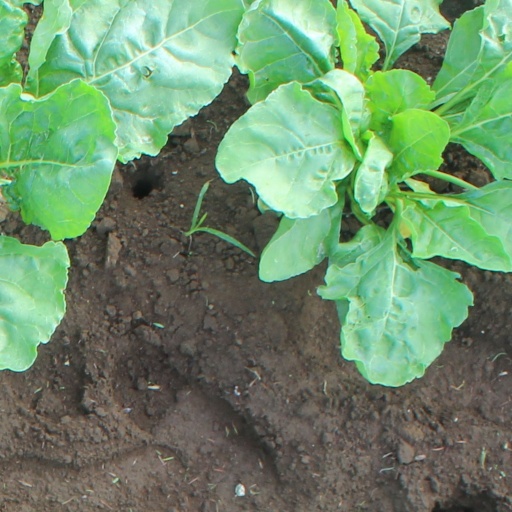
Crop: sugar beet